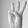
ASL letter: W